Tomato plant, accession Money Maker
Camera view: horizontal (90 deg, fisheye); turntable rotation: 210 degrees
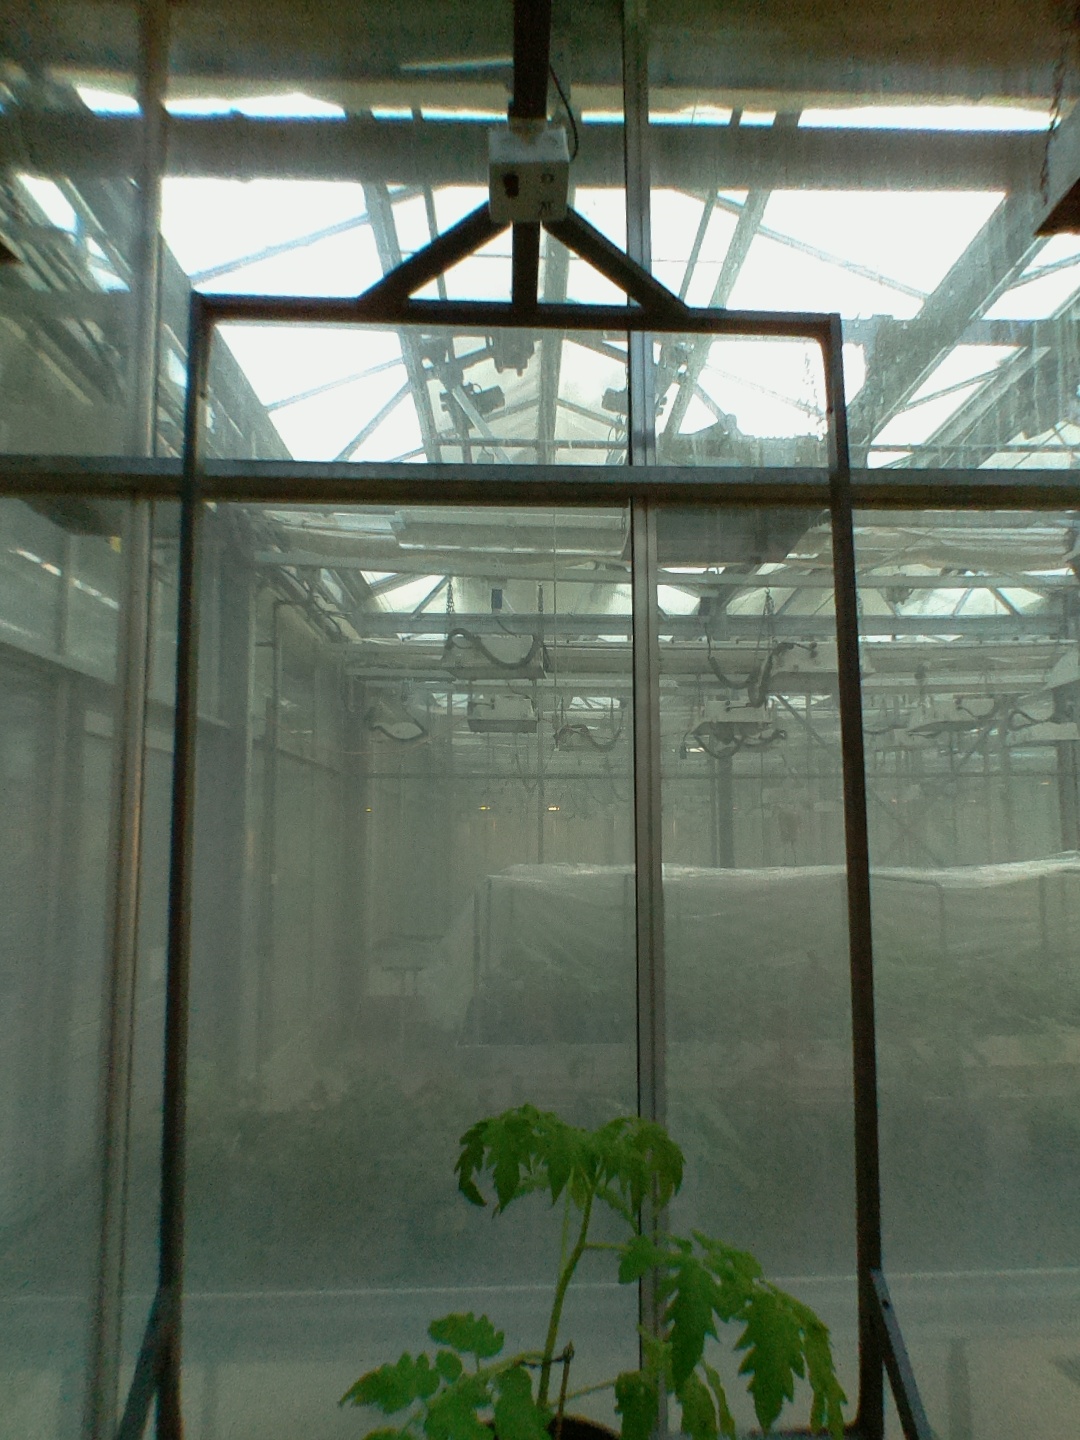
BBCH growth stage 13: 6 of true leaves visible